History of West Ham United F.C.

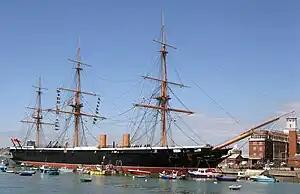
HMS "Warrior", built by Thames Ironworks in 1859–1860

Thames Ironworks built many ships and other structures, the most famous being , and their last ship, the dreadnought, , launched in 1912